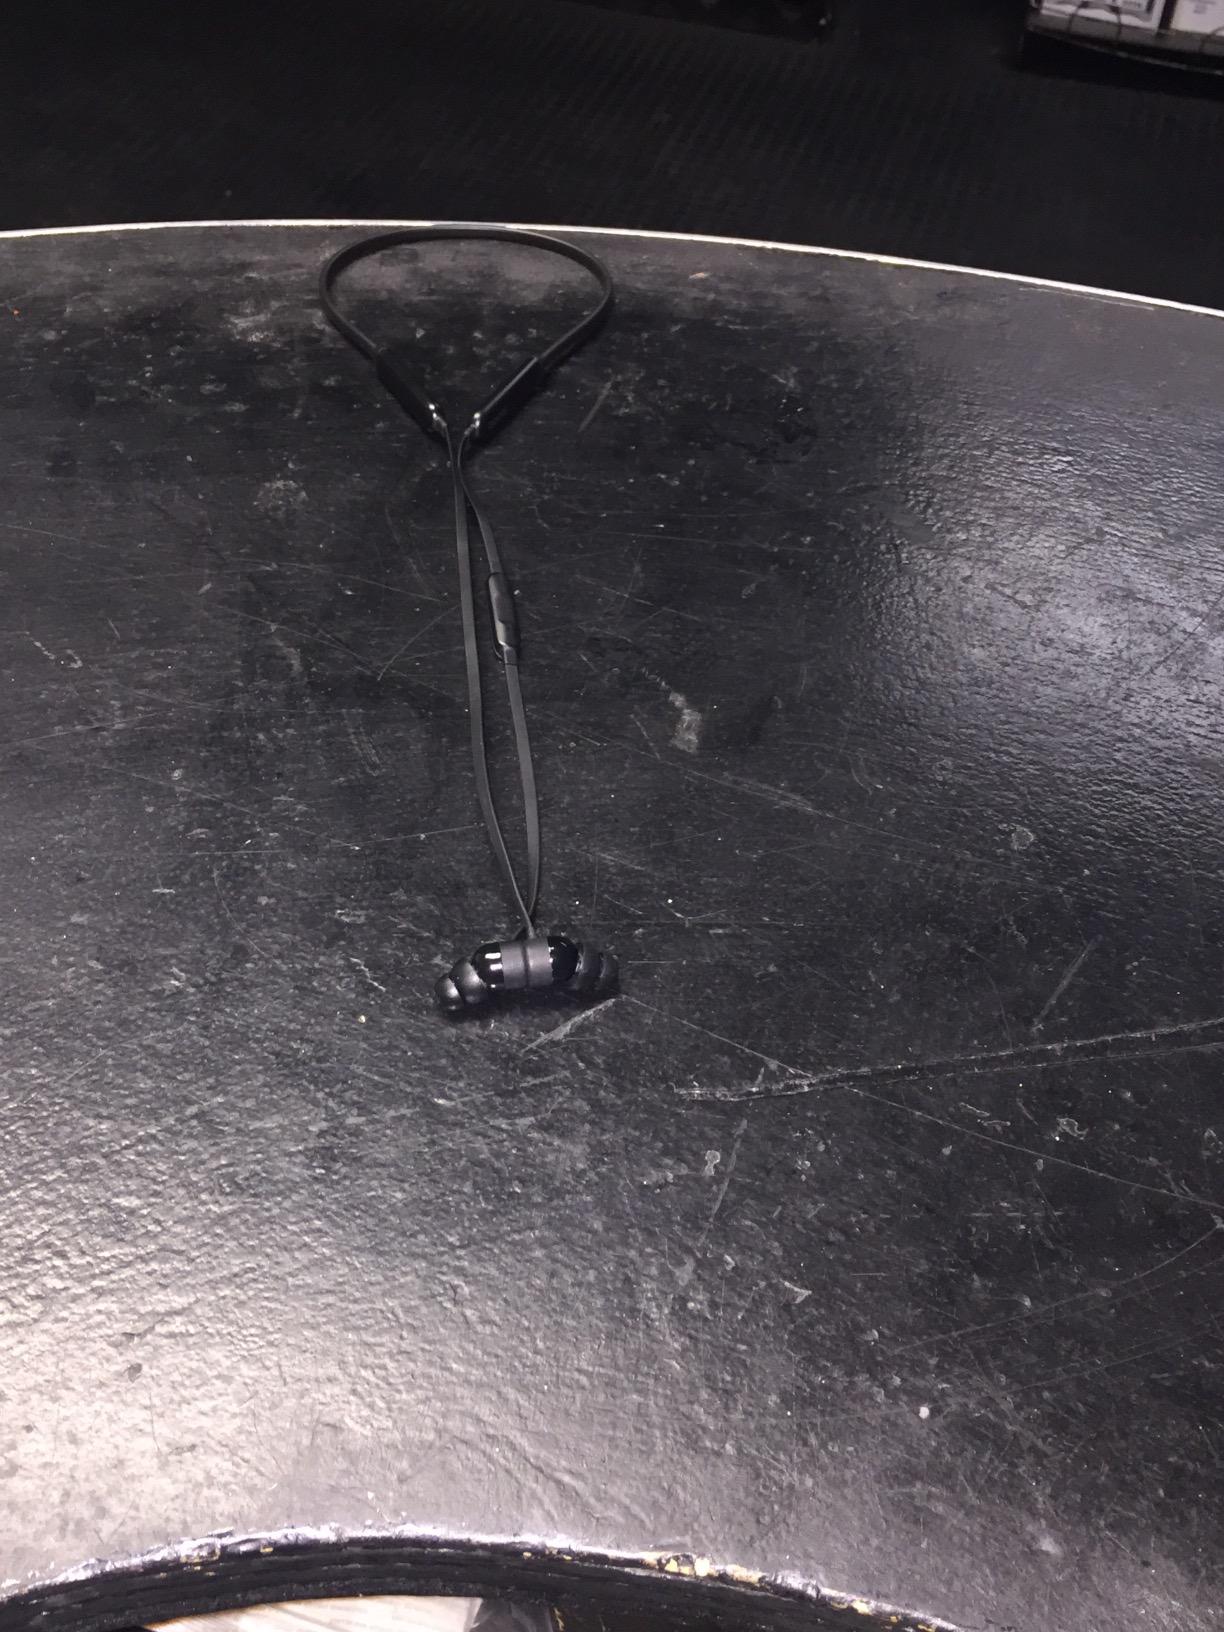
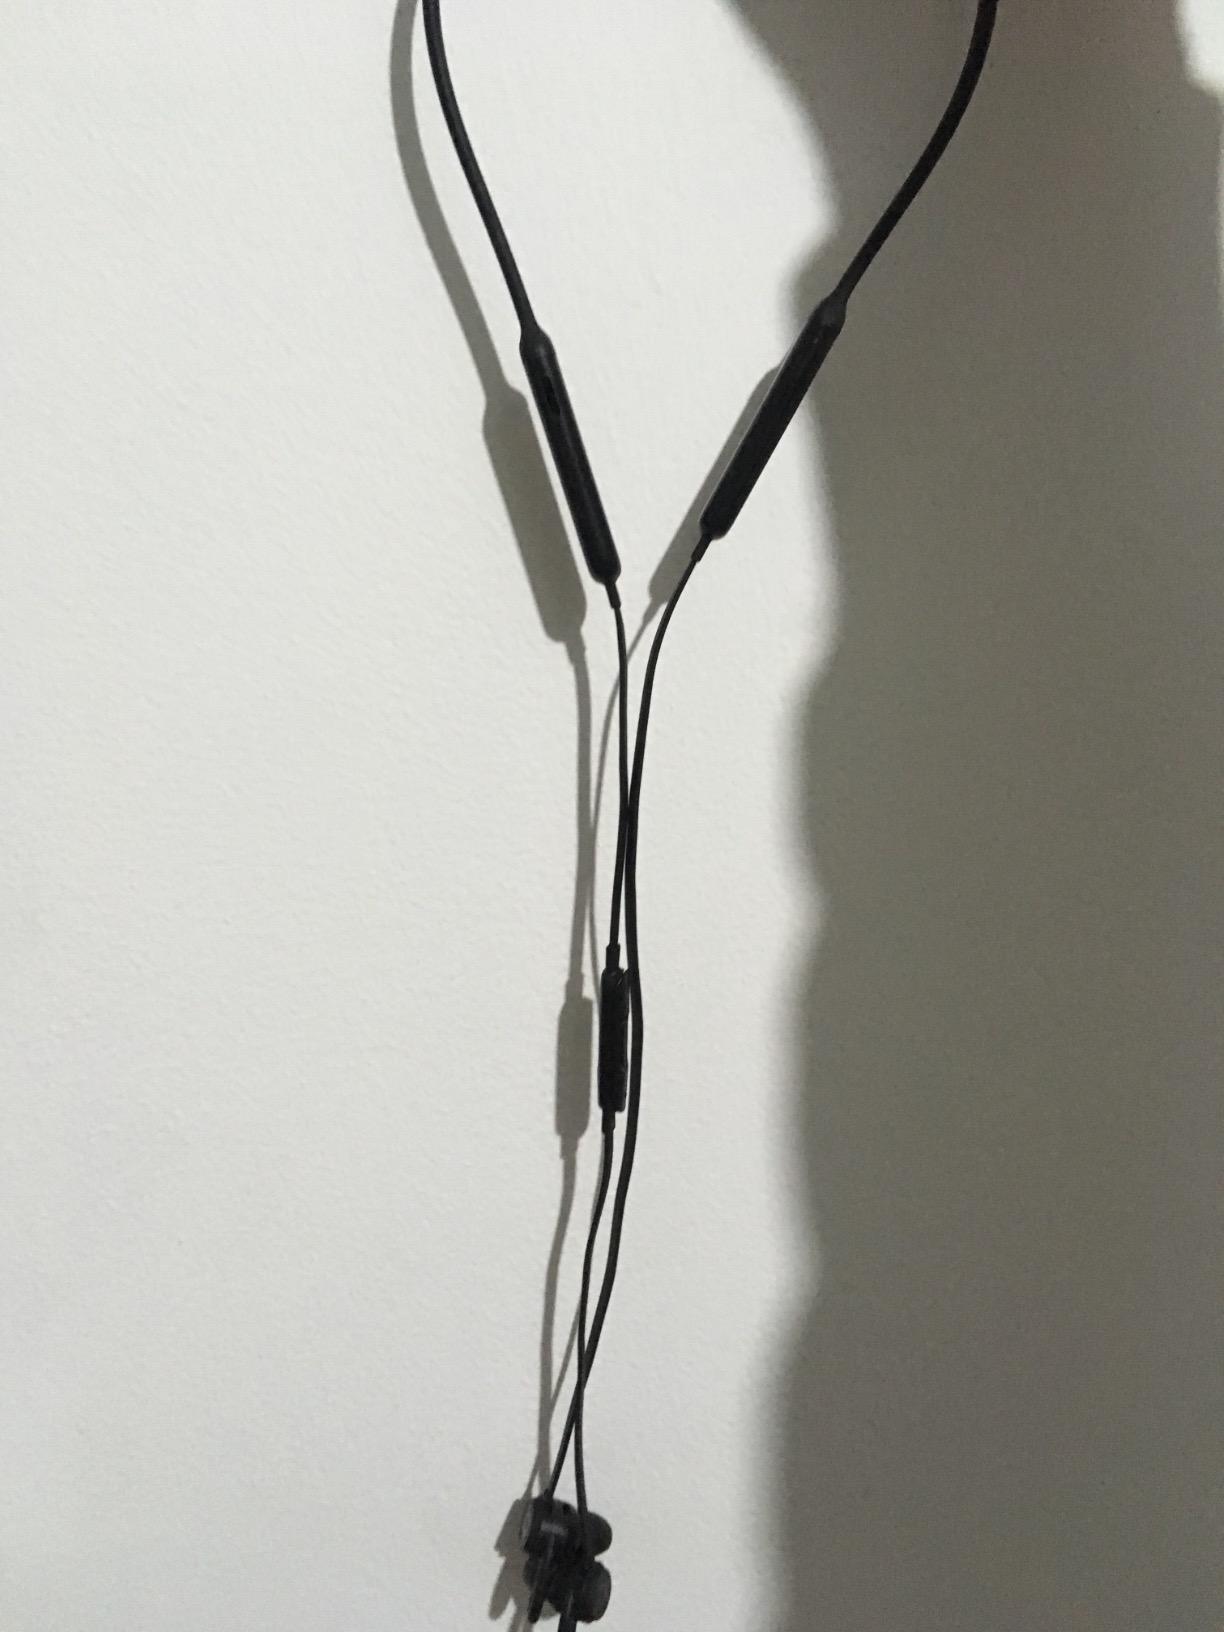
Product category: headphones
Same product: yes